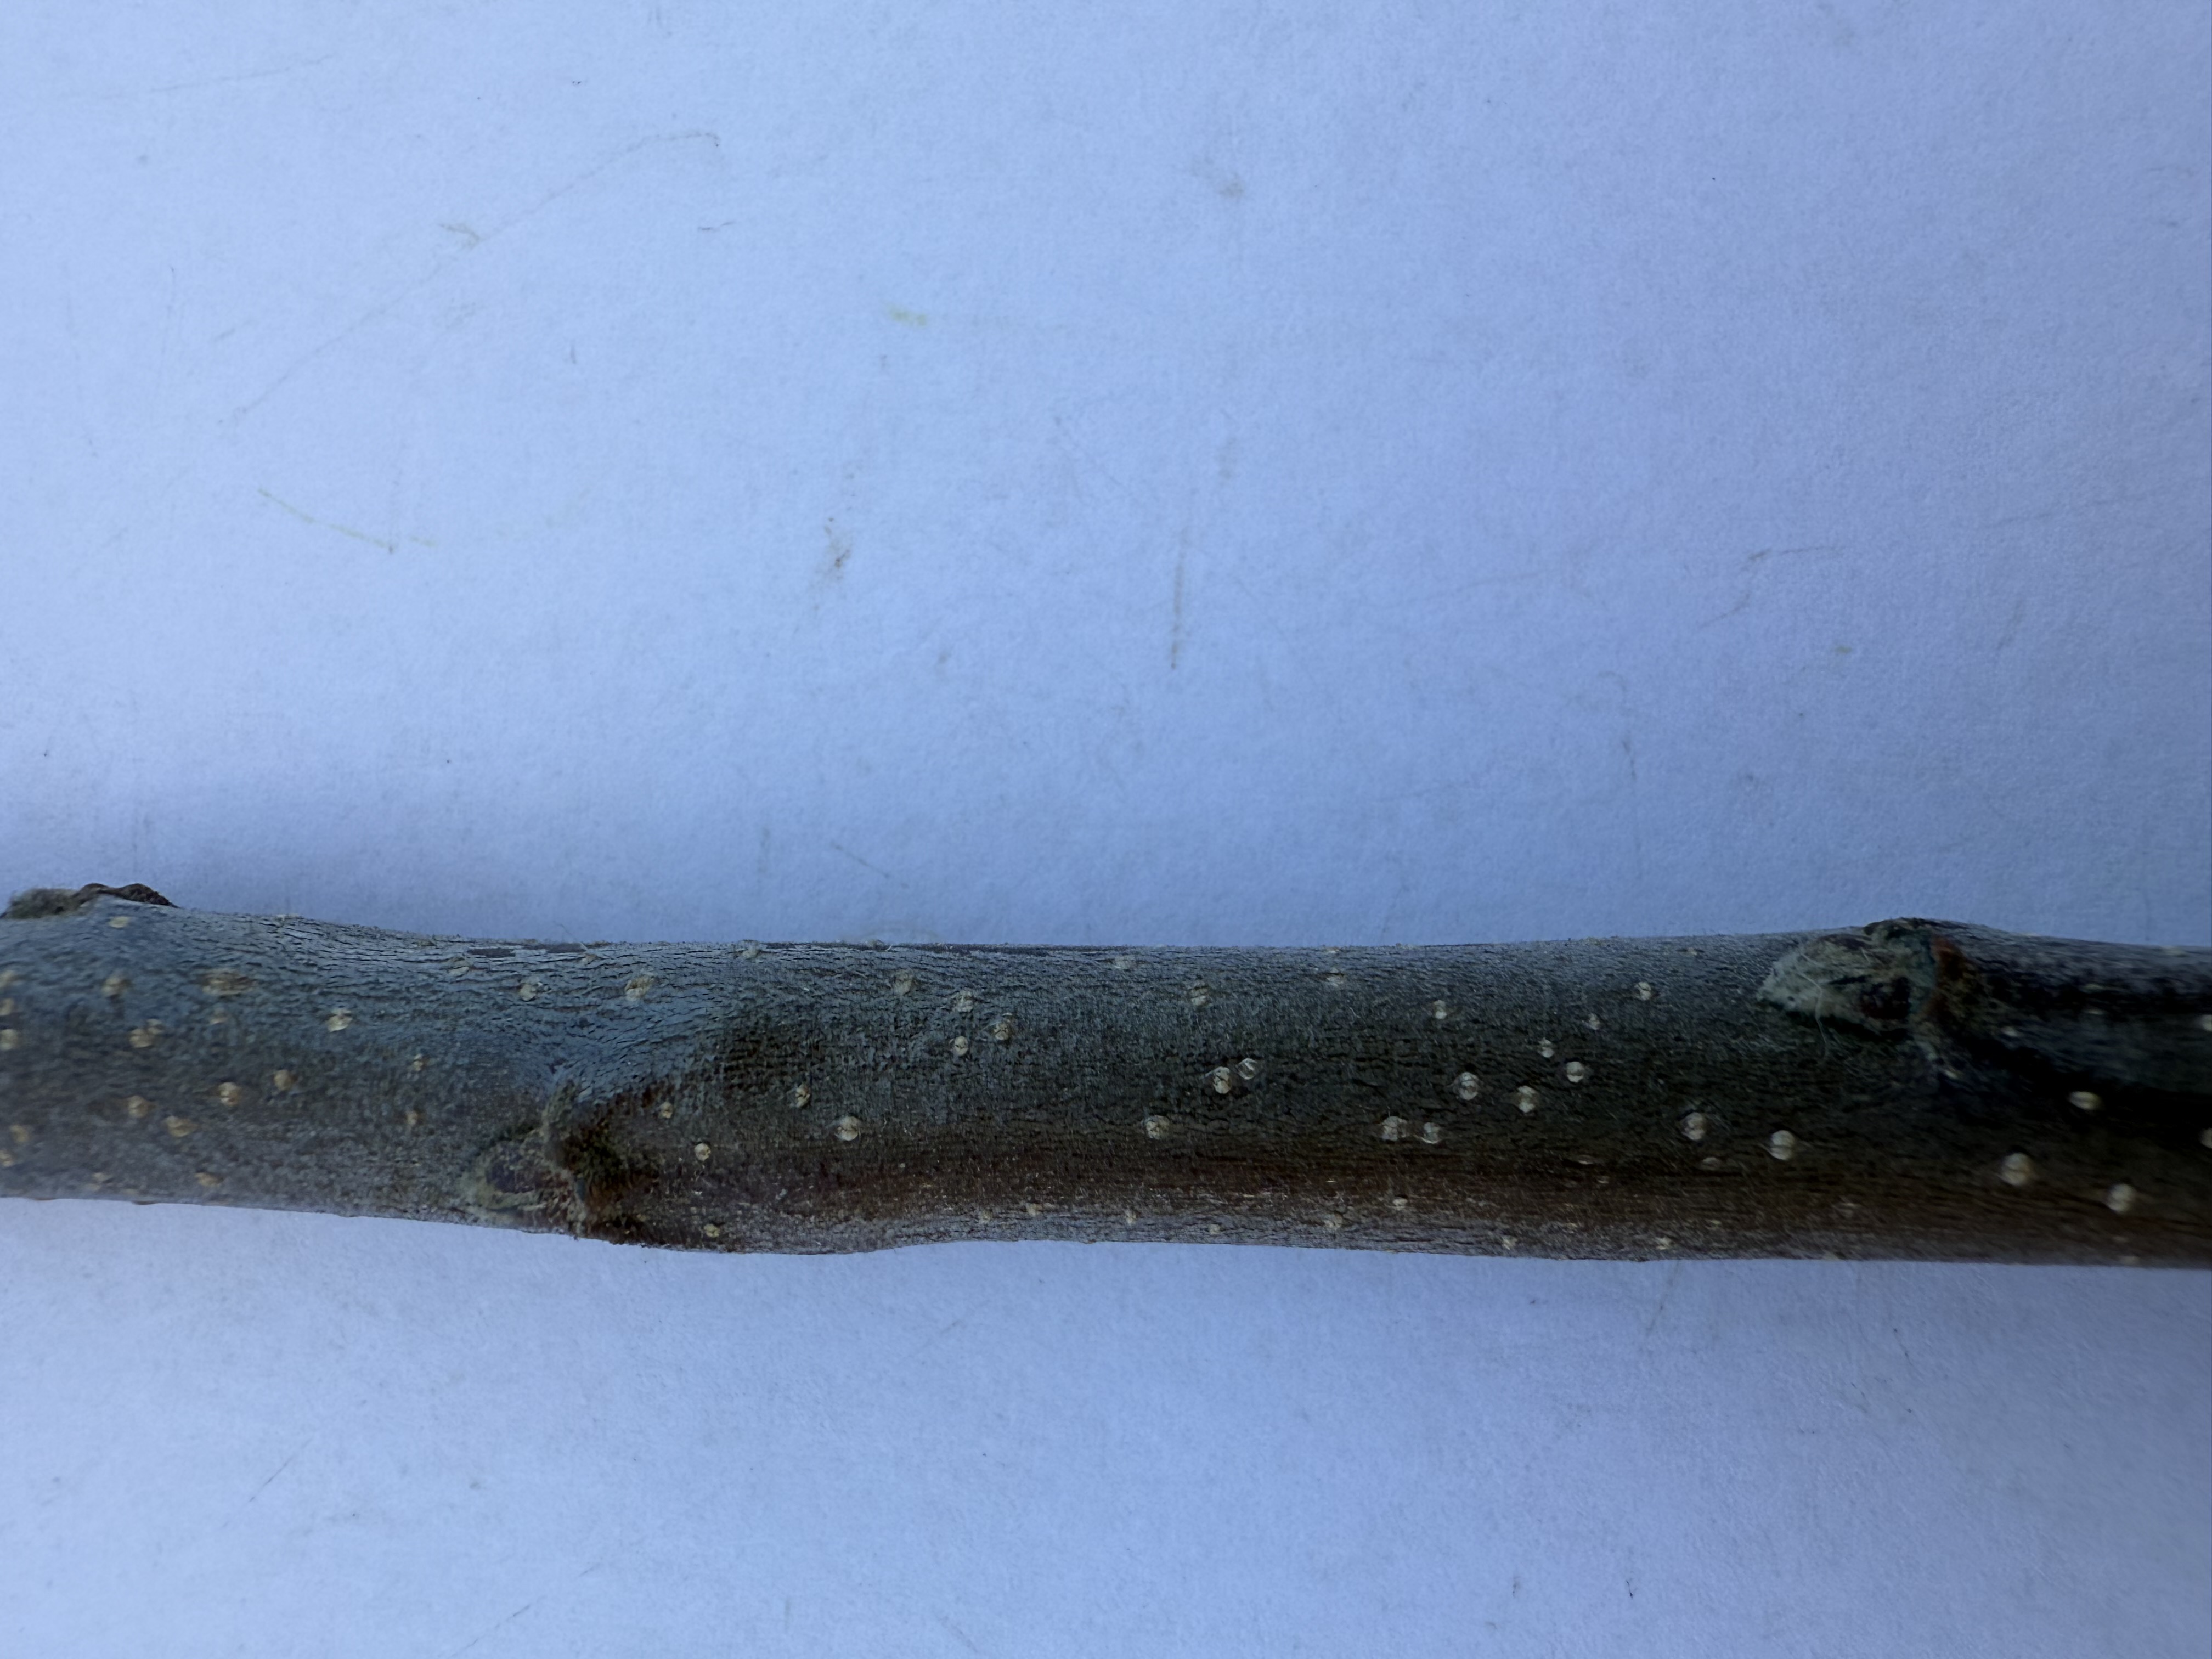
Variety: Golden Apple